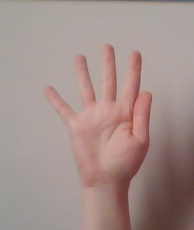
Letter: sheen